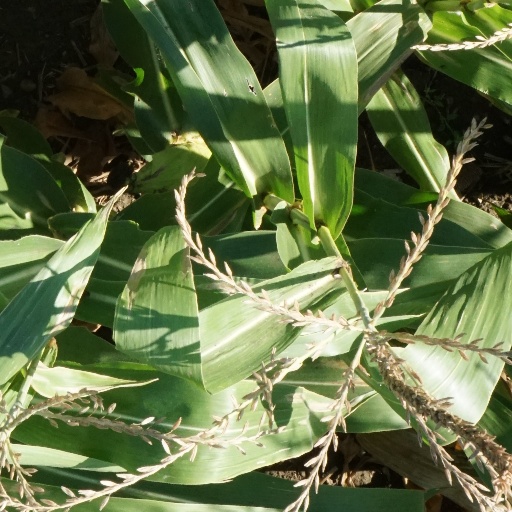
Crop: maize; corn